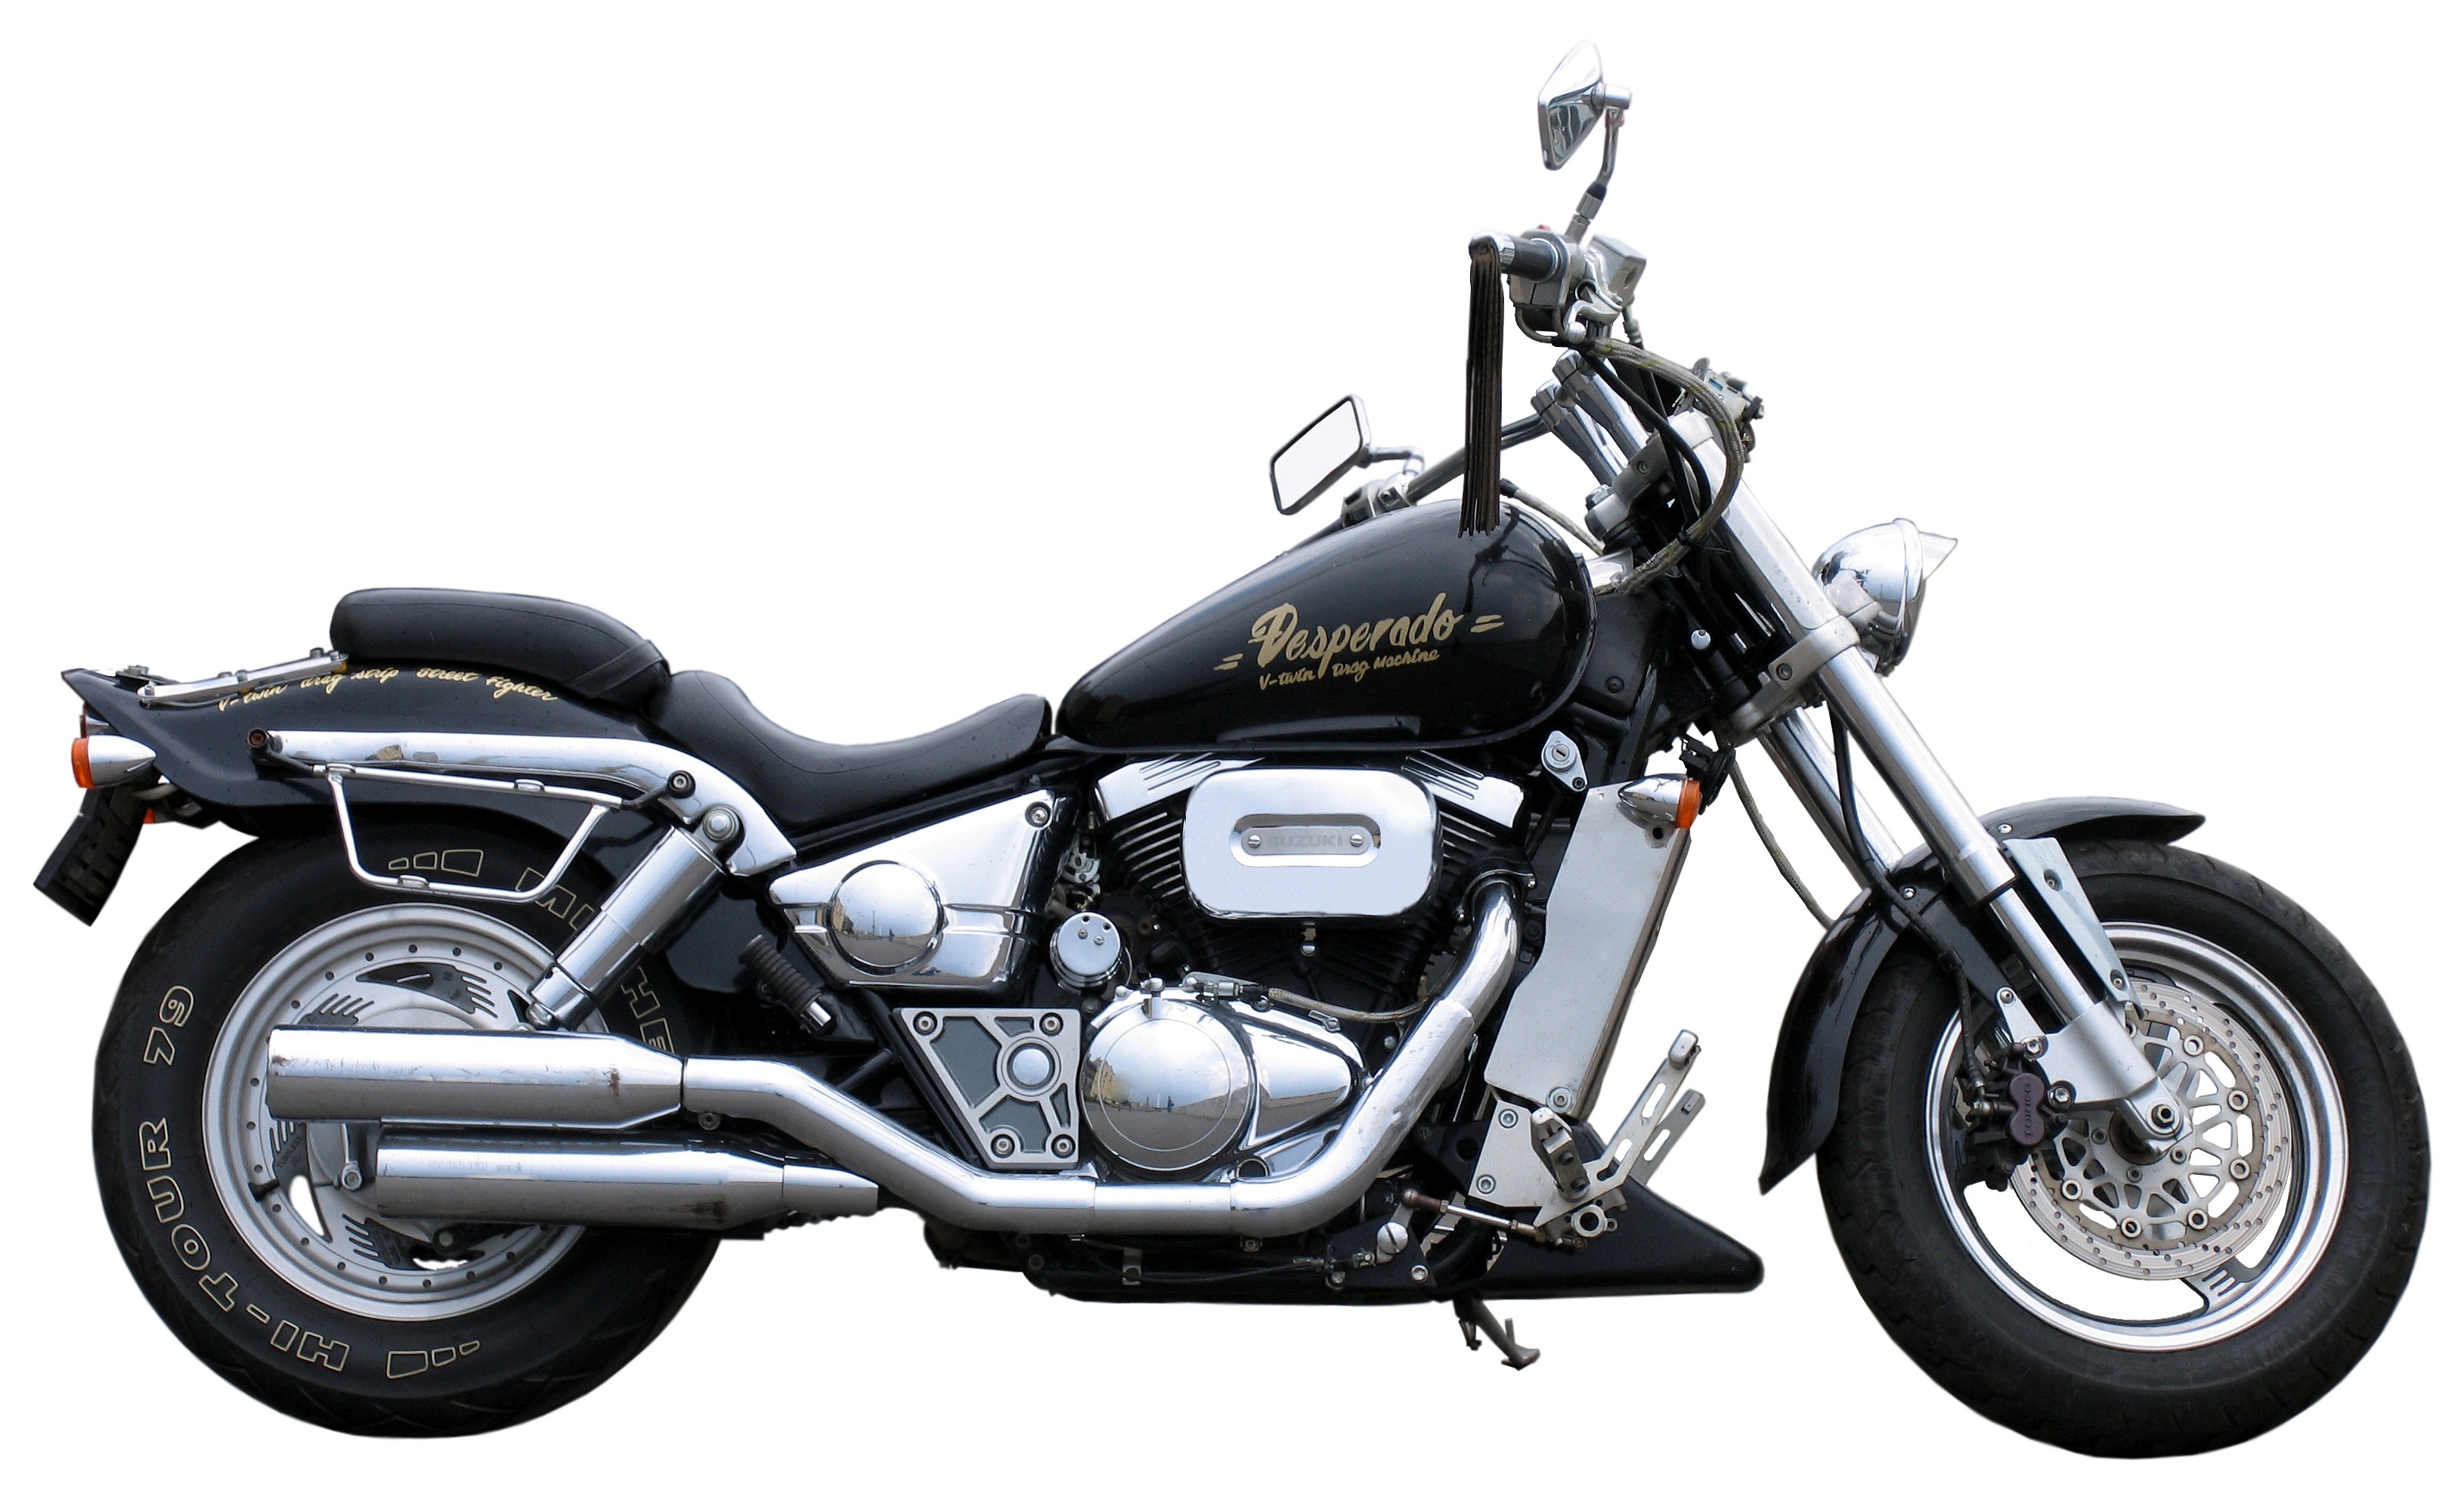
traffic, car, wheel, seating, vehicle, motorcycle, metal, frame, speed, engine, wheels, racing, fender, fast, cruiser, motorcycling, land vehicle, motorcycle racing, automobile make, automotive exterior, go flat out